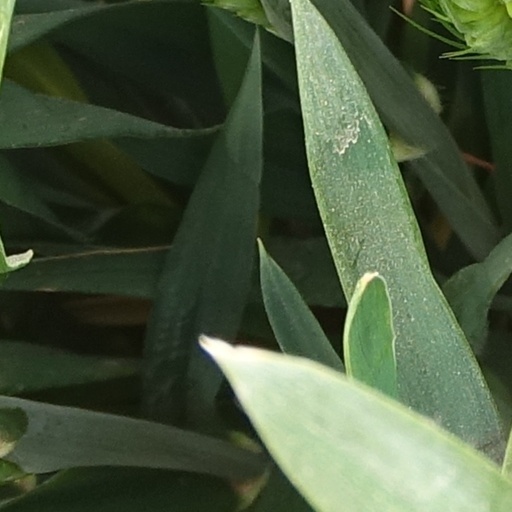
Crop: wheat